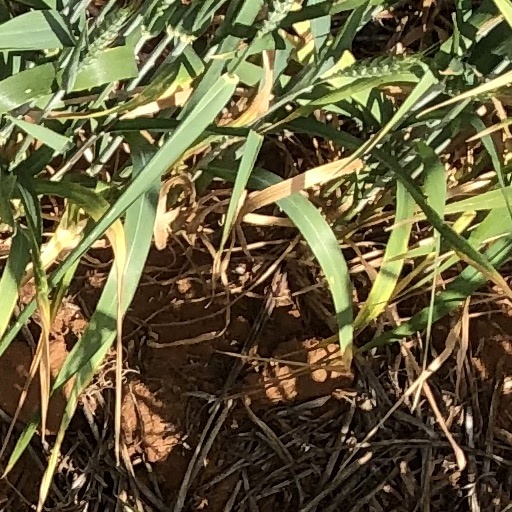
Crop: wheat